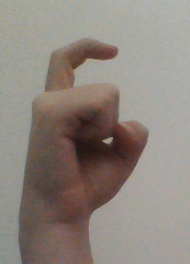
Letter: ra